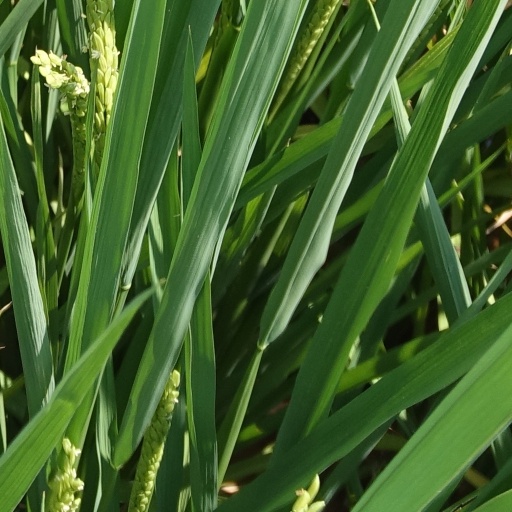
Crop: rice